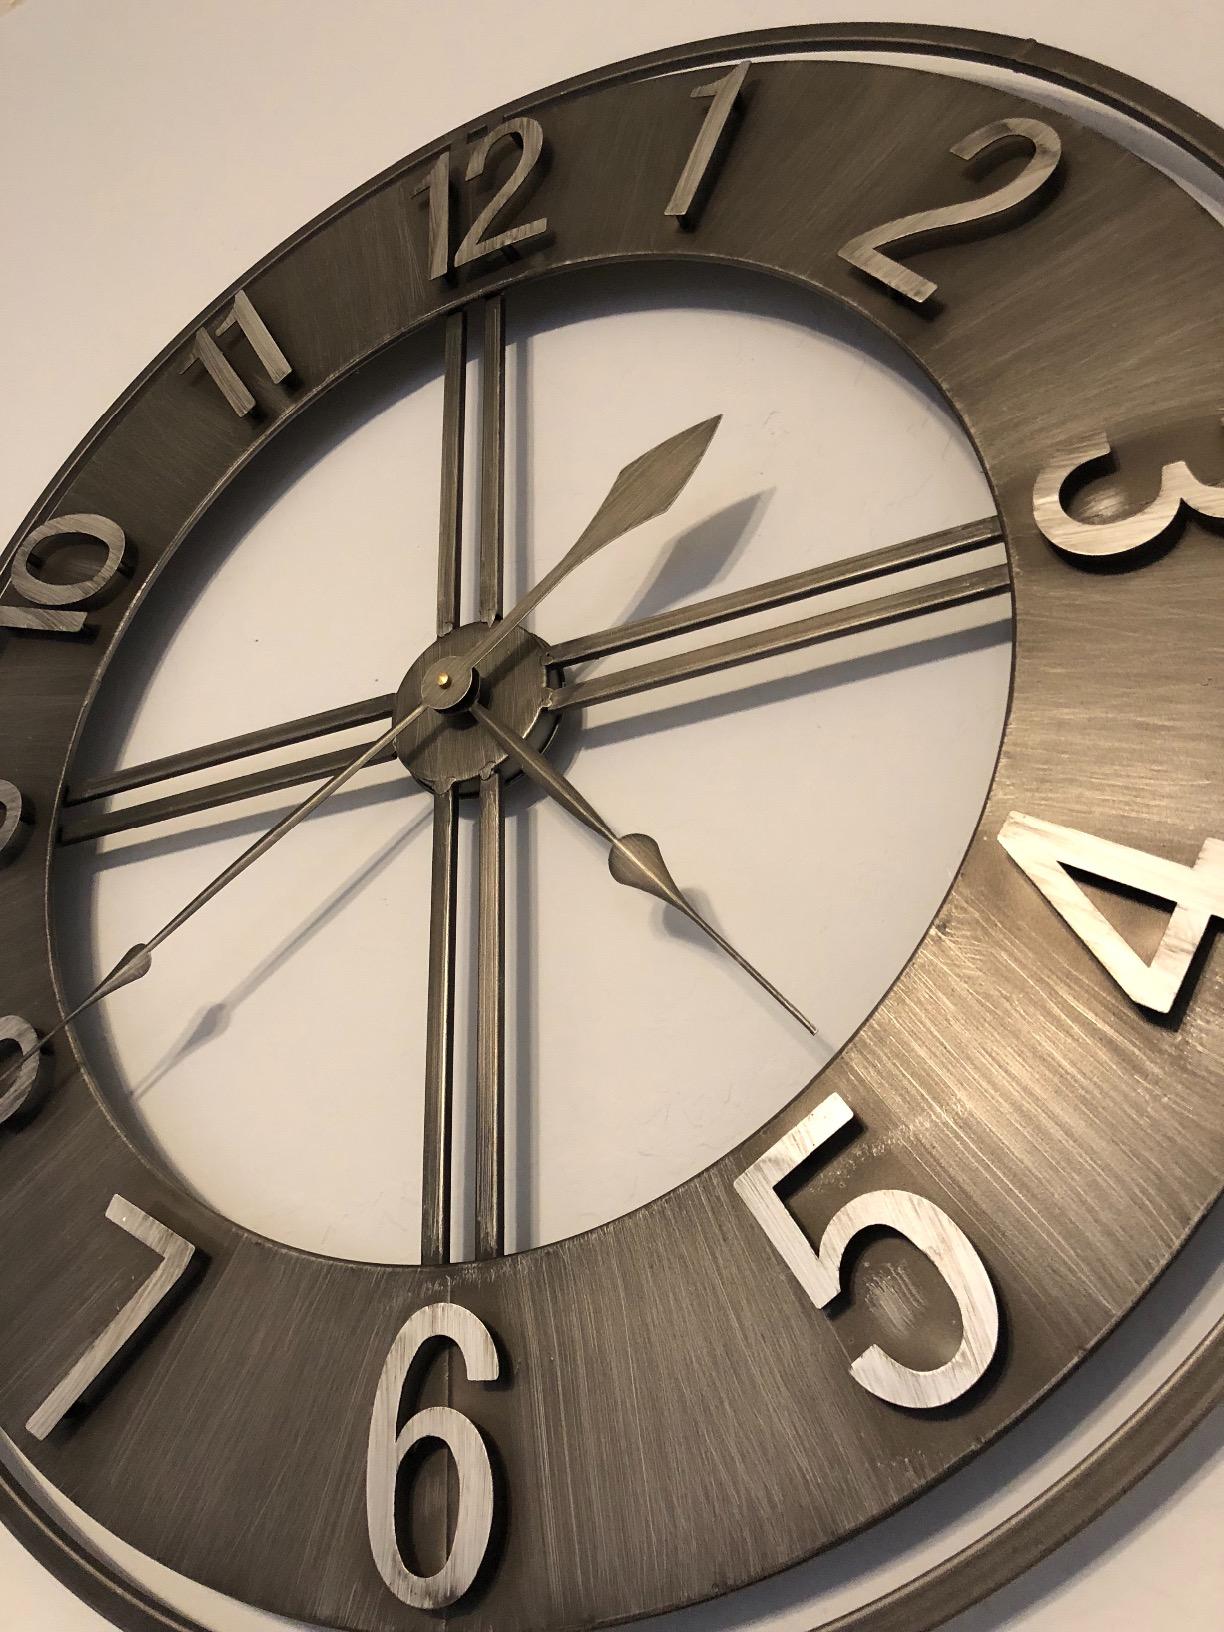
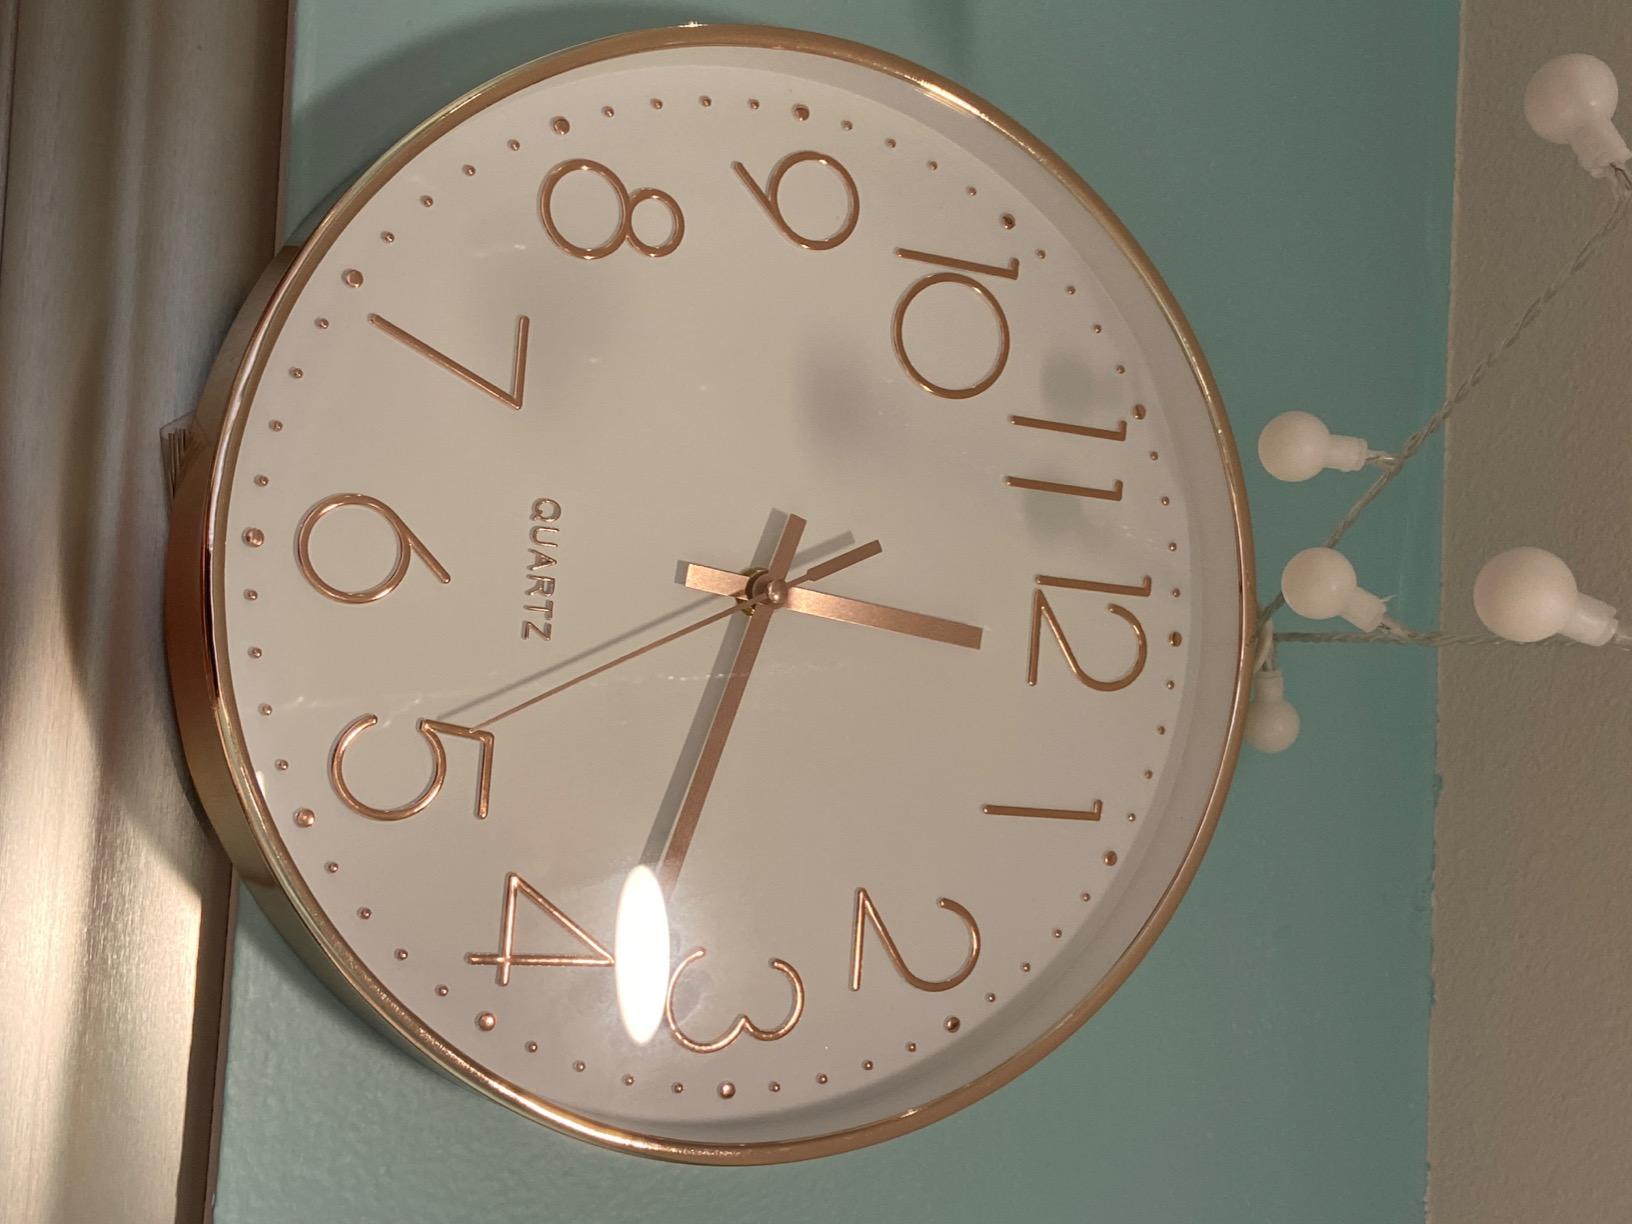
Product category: clock
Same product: no